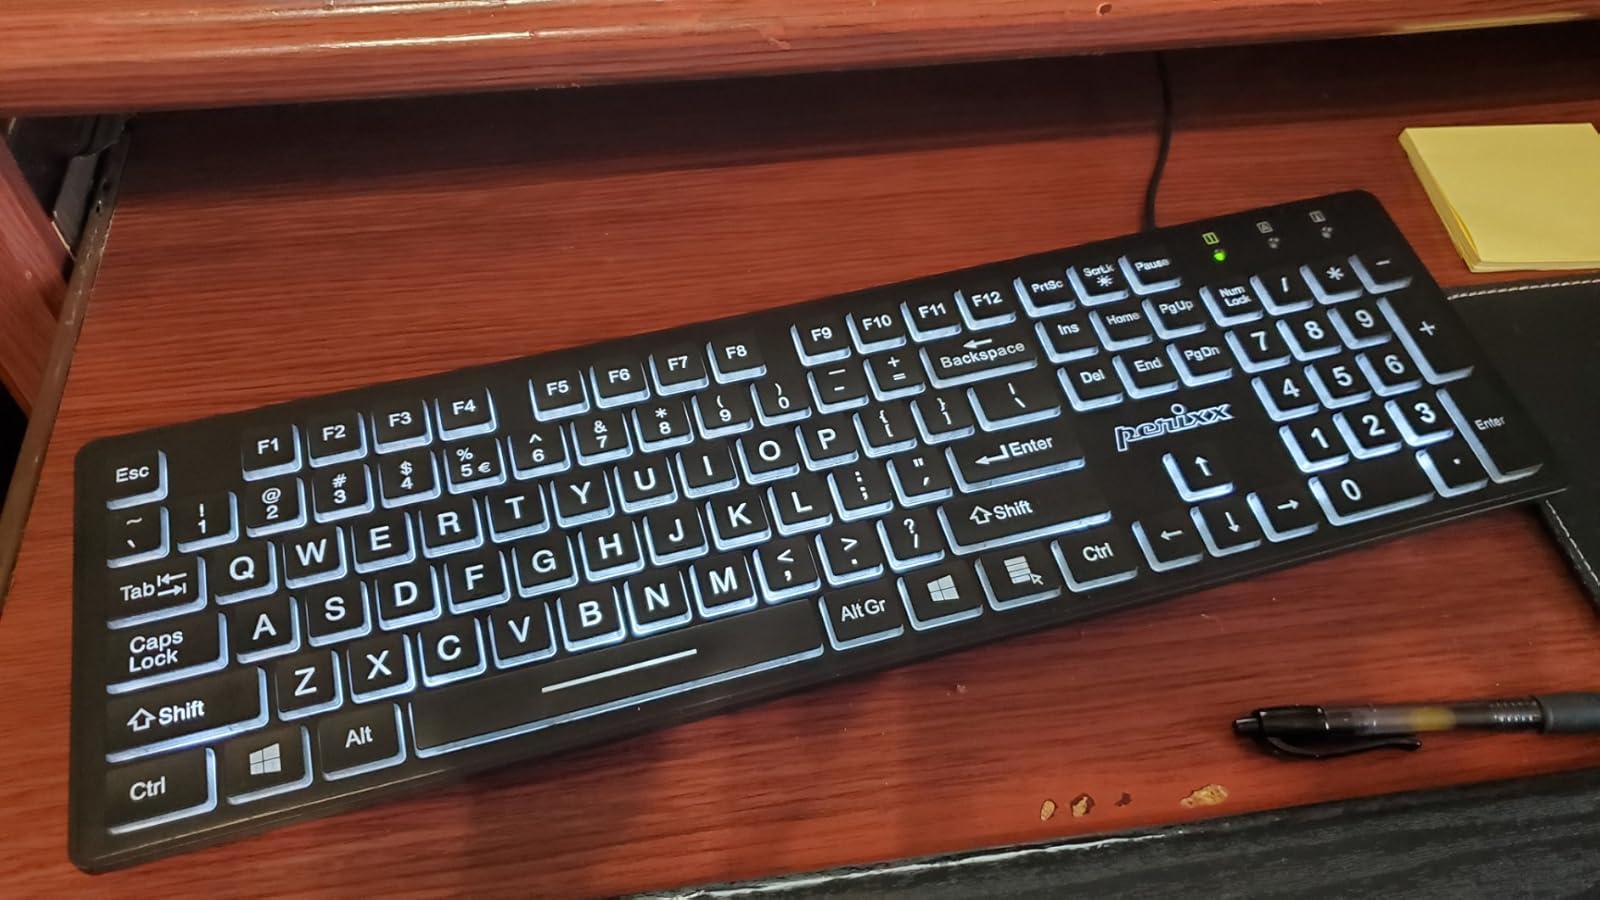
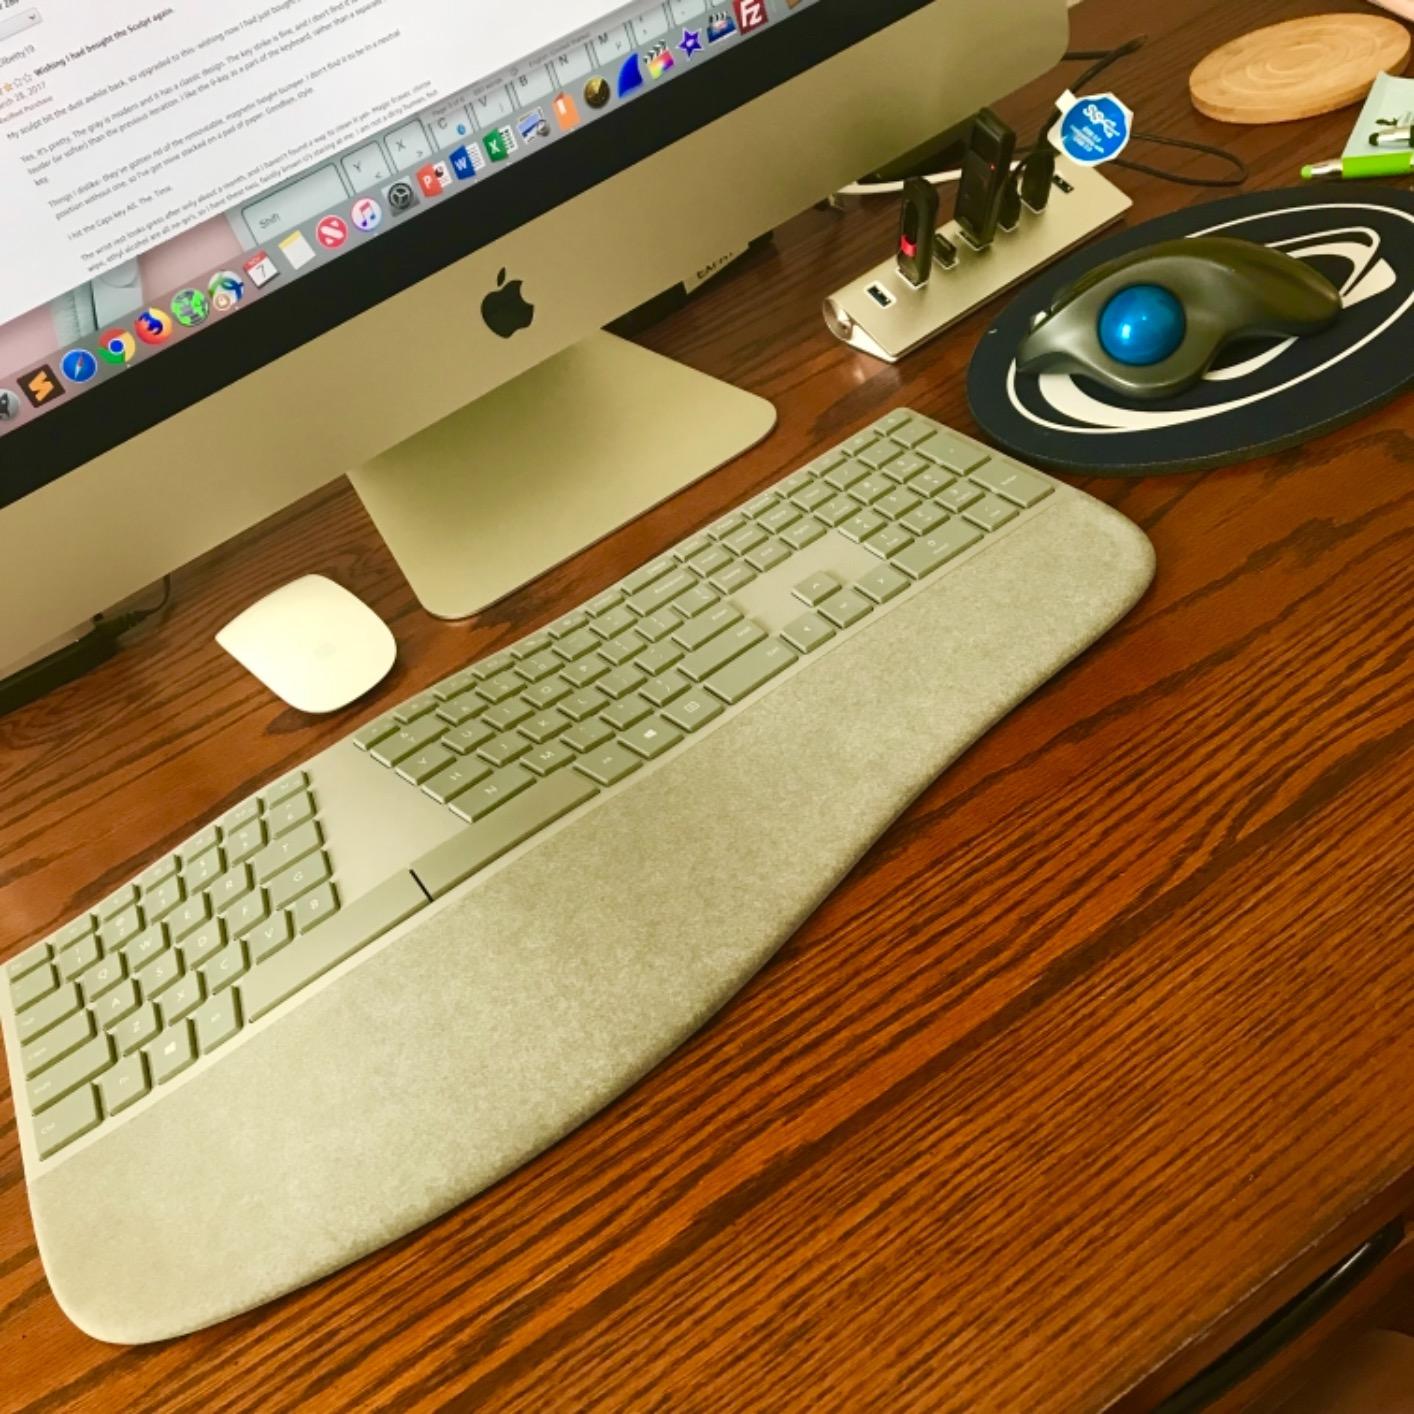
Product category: keyboard
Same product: no